Answer in natural language. How many GarbageCans are visible in the scene? Choose between the following options: 0, 4, 1, 3 or 2
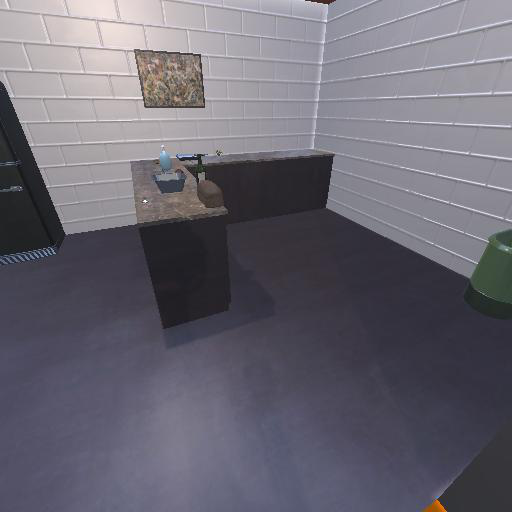
<answer>1</answer>